Bradbury Robinson

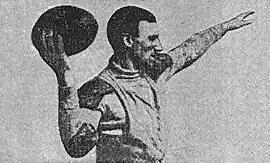
Robinson demonstrating "Overhand spiral—fingers on lacing" in "The Forward Pass and On-Side Kick" an article in Spalding's "How to Play Foot Ball", American Sports Publishing, Revised 1907 edition, written by Eddie Cochems, Walter Camp, Editor

Each preseason, back home in Wisconsin, Robinson was invited to work out with the Badgers and the development of the pass and possible pass plays continued at that venue. It was at Wisconsin between the 1904 and 1905 seasons that Robinson first met Eddie Cochems, who had become an assistant coach with the Badgers under Curtis in 1904 before spending the 1905 season as the head coach at Clemson. Robinson recalled, "What I saw at Wisconsin before returning to St. Louis to school convinced me that Edward B. Cochems had an outstanding football system for that time. Actually years ahead of most of the other coaches of that period."